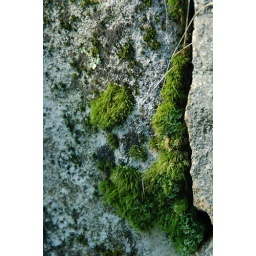
A sunny Saturday morning outside the Marrotta's house in Meredith, NH. Moss in a crack on a rock wall..